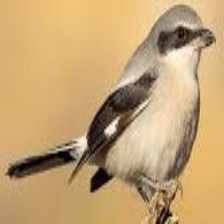
Species: LOGGERHEAD SHRIKE
Scientific name: LANIUS LUDOVICIANUS